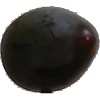
Label: Plum 3